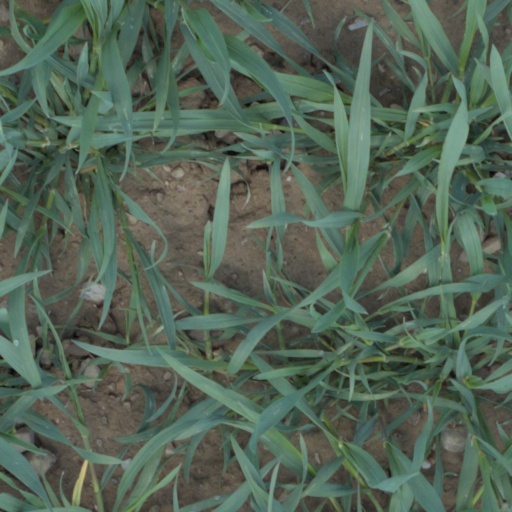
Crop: wheat